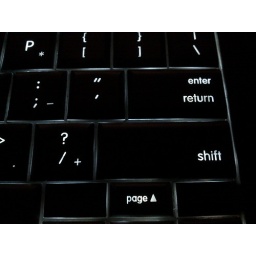
My laptop keyboard in dark. Clicked from mobile camera. Just point and shoot.